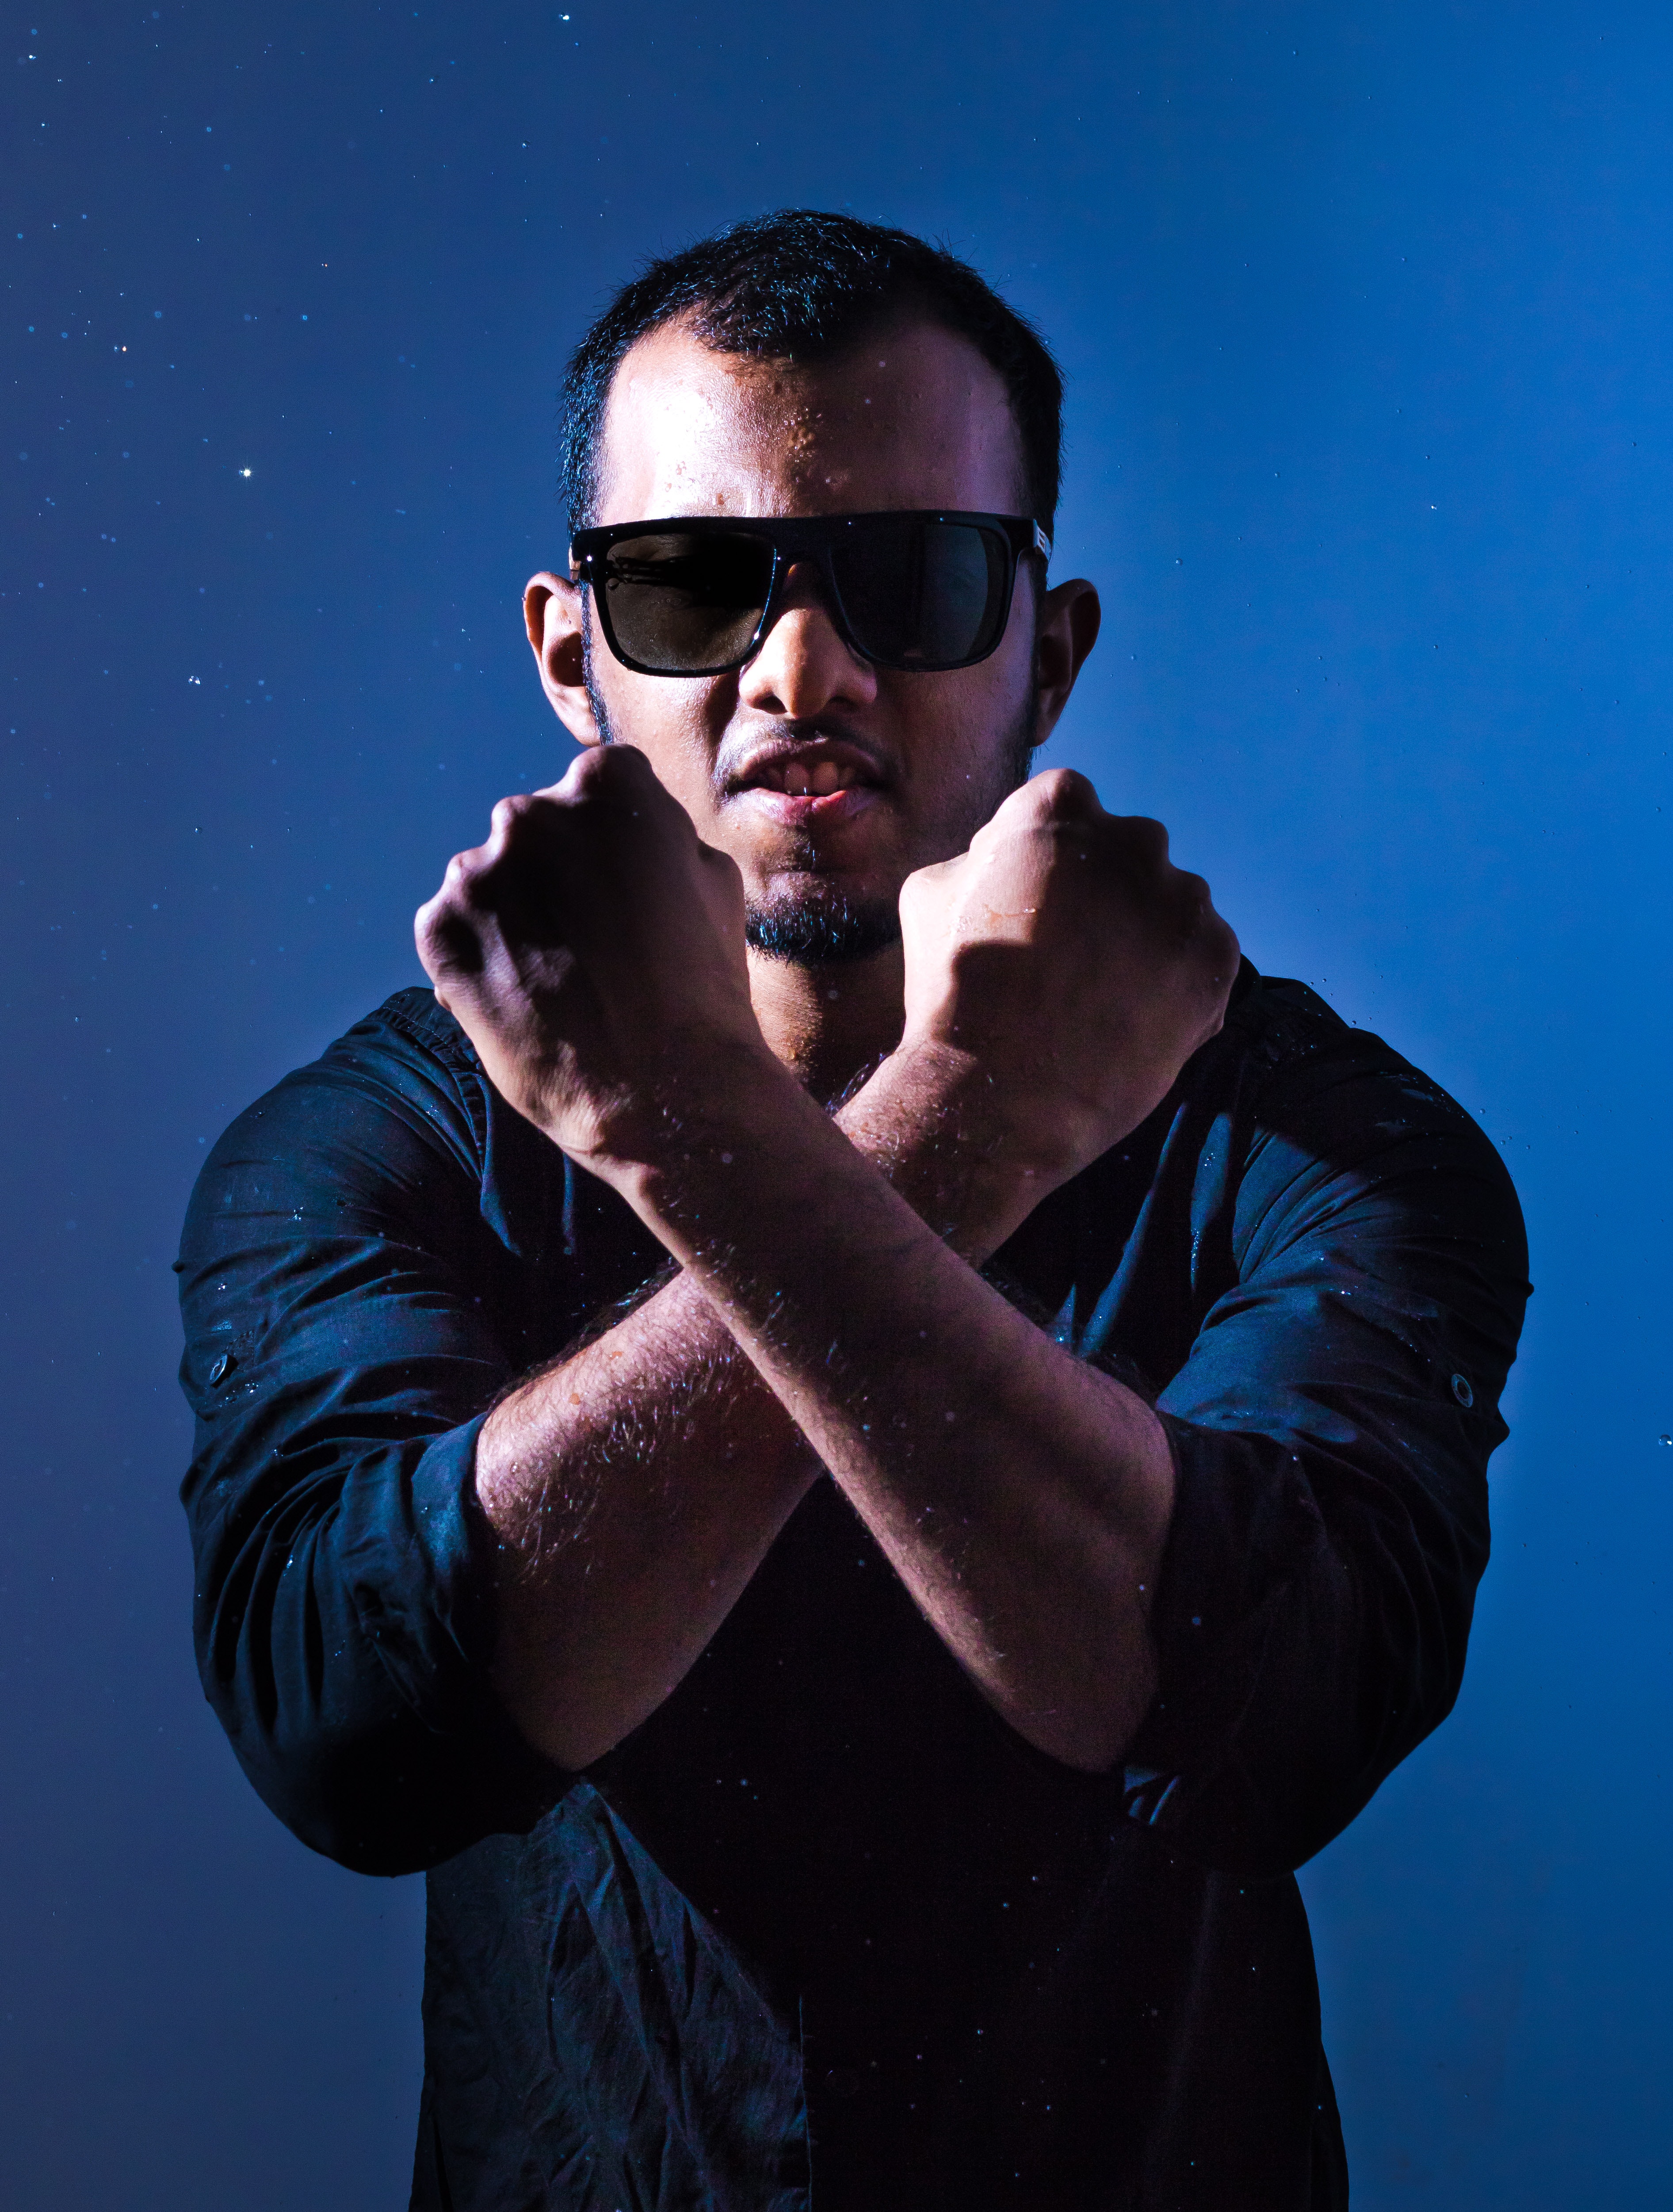
man, music artist, eyewear, facial hair, microphone, glasses, photography, sunglasses, vision care, sky, cool, fun, beard, singing, singer